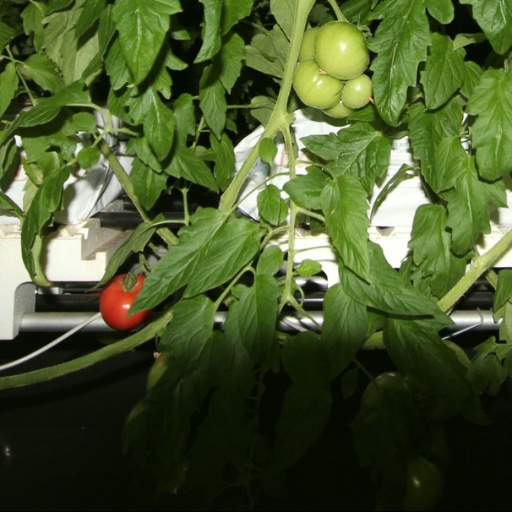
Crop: tomato